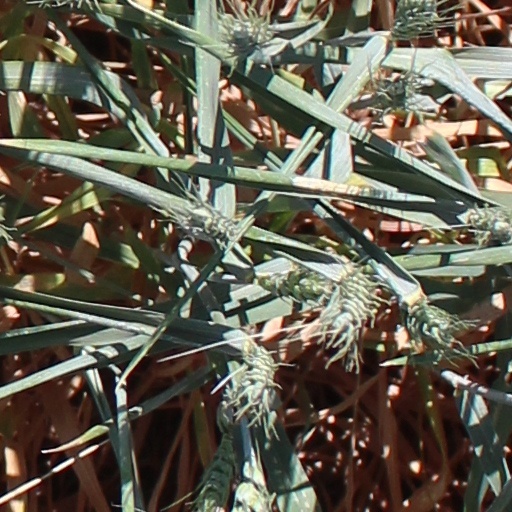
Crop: wheat